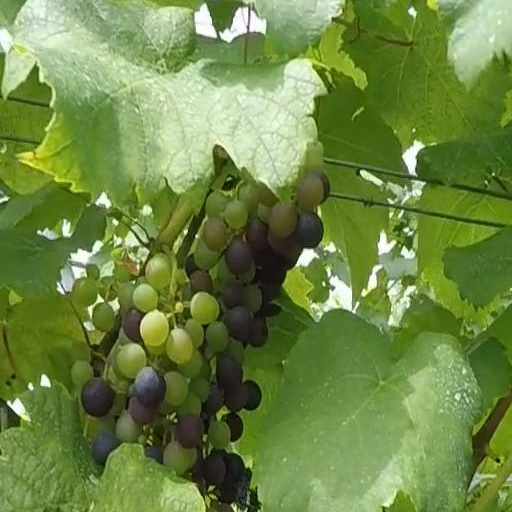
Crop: grape